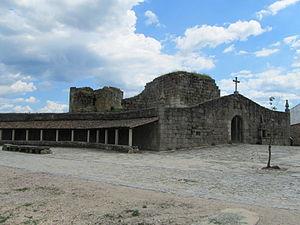
Cet article recense les monuments nationaux du district de Guarda, au Portugal.